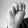
ASL letter: M